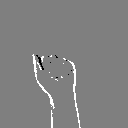
ASL letter: a